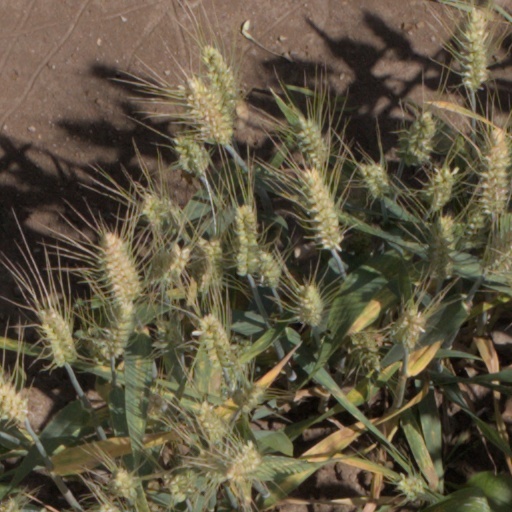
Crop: wheat